William Dove Paterson

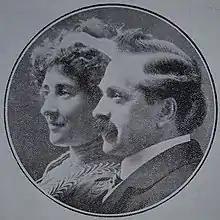
William Dove Paterson and Marie Pascoe 1911

A description of the wedding is given at some length in a piece in that week's edition of "Bon Accord Magazine" headed "A Pretty Aberdeen Wedding". In addition to noting who attended and a lengthy descriptions of the bride's dress and going-away costume (both by Pratt and Keith) it stated "Among the numerous and valuable presents received by the bride and groom were - From the bridegroom to the bride, a gold watch and chain, two massive gold bangles, and a gold chain pendant, the pendant being in the form of a lyre, which bore a wreath of primroses formed of pearls. From bride to bridegroom, the presents included a complete set of dress jewellery gold with monogram. Mr and Mrs Dove Paterson left Aberdeen by the 1-10 p.m. train for London where a brief honeymoon is to be spent." The following week's "Bon Accord Magazine", in its Entertainment column, in an entry for The Gaiety states that "A military episode entitled 'Ransomed, Or A Prisoner of War' tops the Gaiety programme this week... Mr and Mrs Dove Paterson, fresh from their London Trip, supply the necessary vocal accompaniments in characteristic style'. So, their honeymoon was a short one."